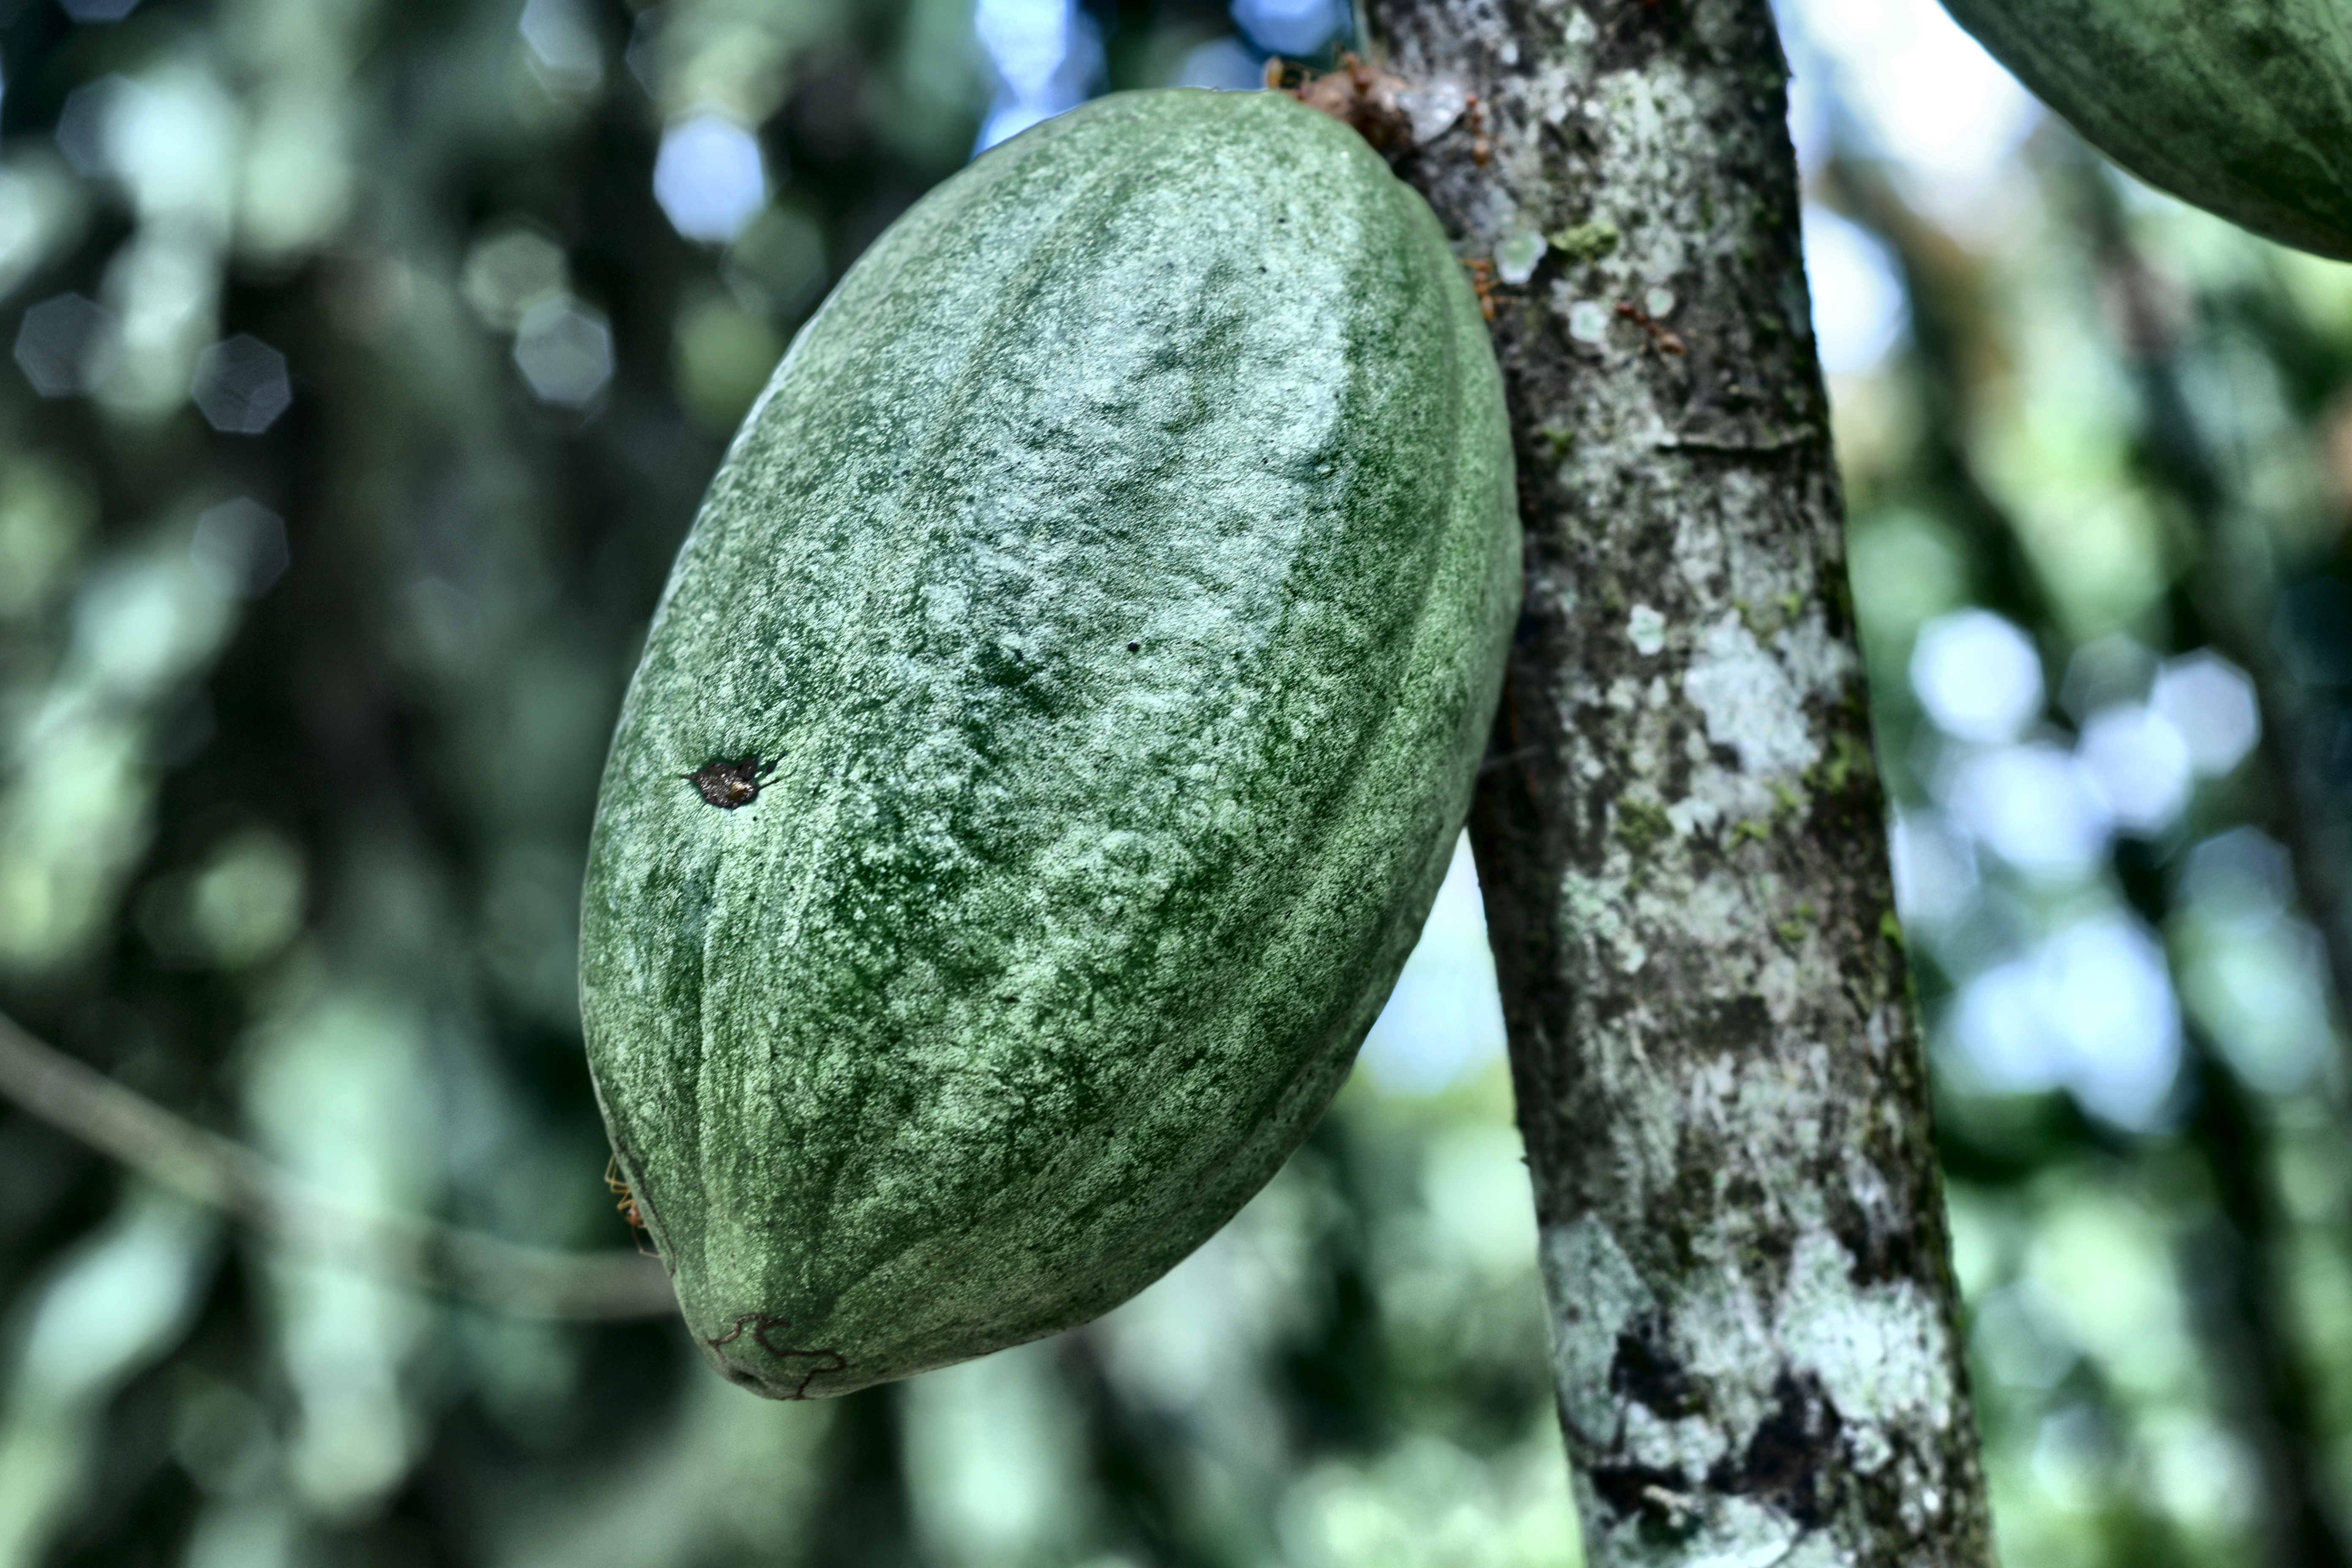
Maturity: unmature
Variety: Amelonado